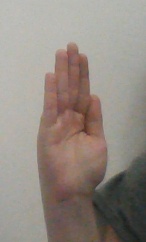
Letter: seen